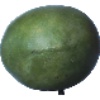
Label: mango